Marina Goliadkina

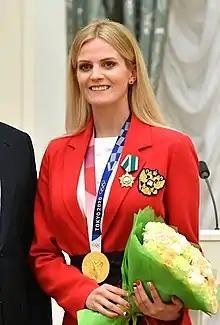
Goliadkina in 2021

Marina Sergeevna Goliadkina (also transliterated from the Ukrainian language as "Maryna Golyadkina"; born 13 June 1997) is a Ukrainian-born Russian synchronised swimmer. She won team gold medals at the 2020 Summer Olympics, and at all world and European championships between 2017 and 2020.